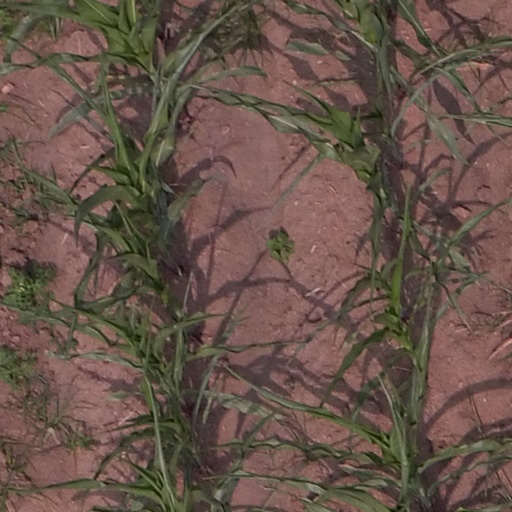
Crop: maize; corn